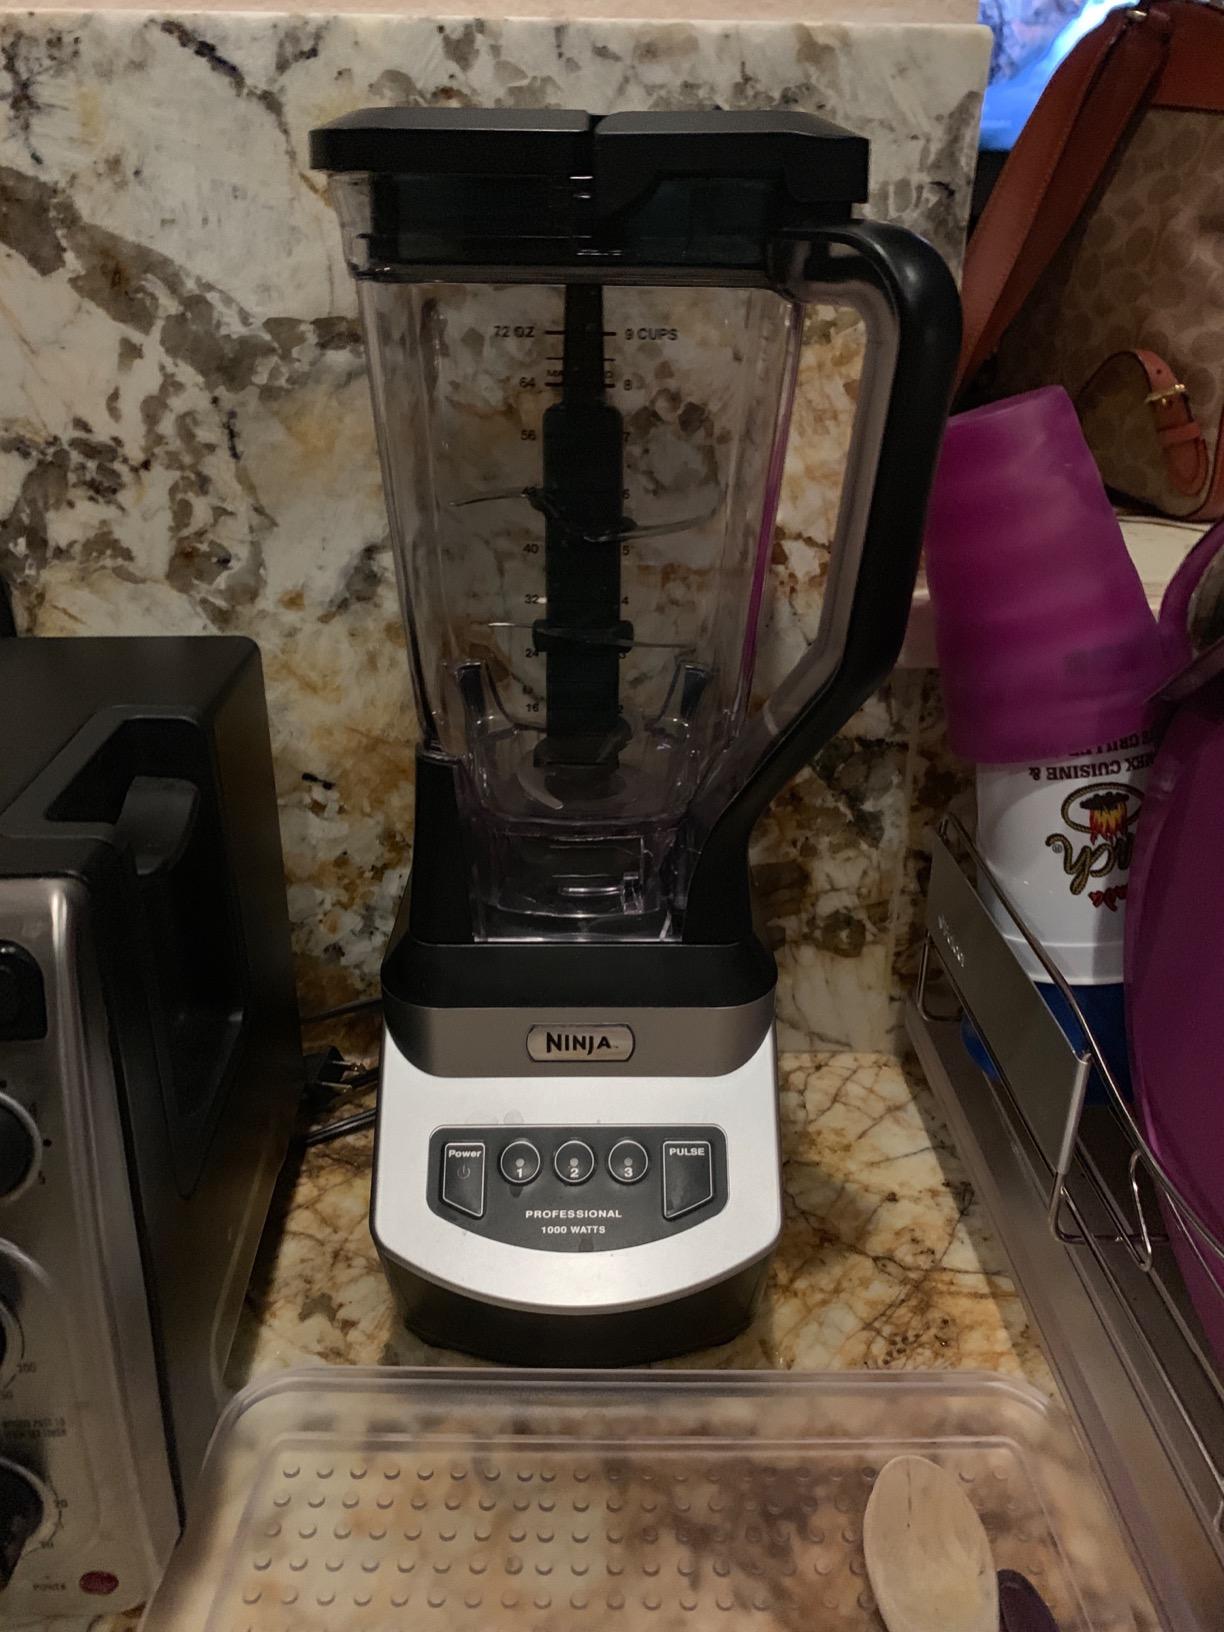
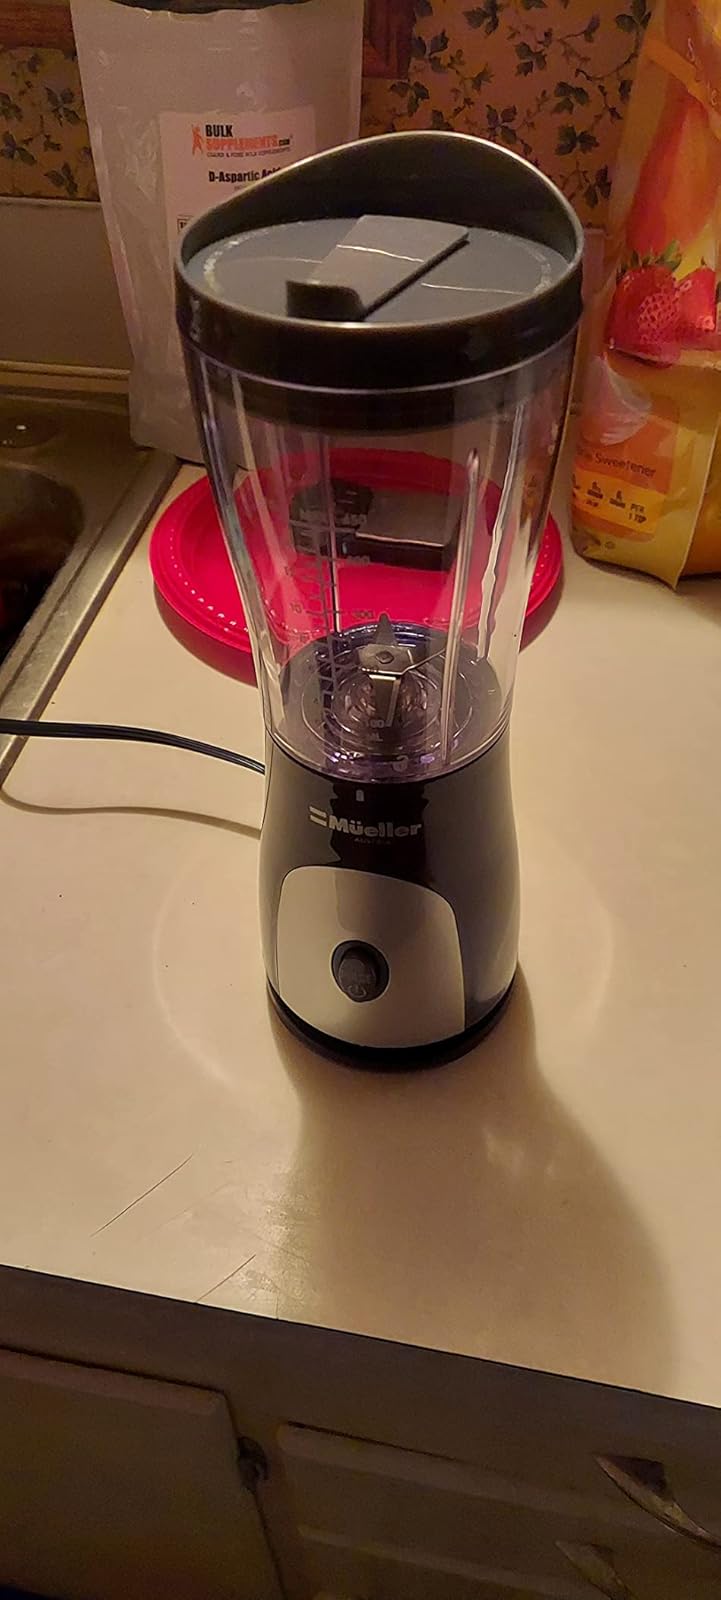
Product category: items_blender
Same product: no